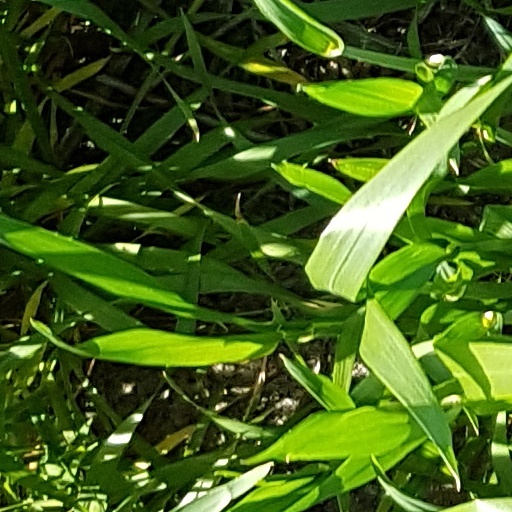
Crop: wheat